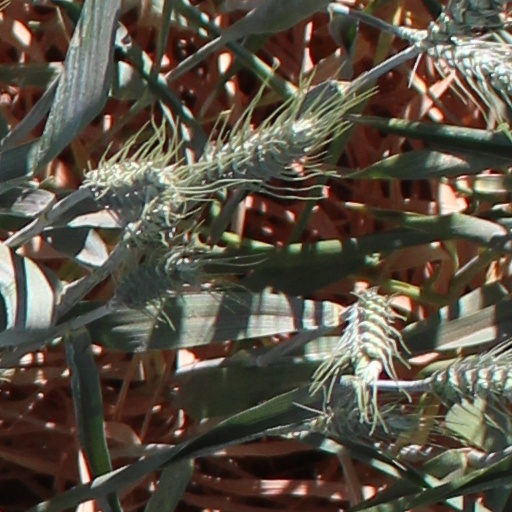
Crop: wheat